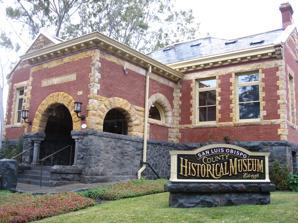
Building: San Luis Obispo Carnegie Library
Country: United States of America
Year built: 1905
United States historic place San Luis Obispo Carnegie Library U.S. National Register of Historic Places Show map of California Show map of the United States Location 696 Monterey St., San Luis Obispo, California Coordinates 35°16′49″N 120°39′50″W / 35.28028°N 120.66389°W / 35.28028; -120.66389 Area less than one acre Built 1905 ( 1905 ) Architect Weeks, William H. Architectural style Romanesque MPS California Carnegie Libraries MPS NRHP reference No. 95000357 Added to NRHP March 30, 1995 The San Luis Obispo Carnegie Library is a Carnegie library located at 696 Monterey St. in San Luis Obispo , California . The library building was funded by the Carnegie foundation in 1903 and built in 1905; it housed the city's subscription library program, which had operated since 1894. William H. Weeks , who designed 21 Carnegie libraries in California, designed the San Luis Obispo library in the Richardsonian Romanesque style. The library's design includes a tall hipped roof with two gabled wings, decorations including gargoyles in the gable ends, and an entrance portico with multiple round arches. The building is mainly faced in red brick with yellow sandstone trim, but the basement is faced in dark gray granite . The library operated until 1955 and became a county historical museum the following year. The library building was added to the National Register of Historic Places on March 30, 1995. History Center of San Luis Obispo County The library is now home to the History Center of San Luis Obispo County , formerly known as the San Luis Obispo County Historical Museum . The museum features changing exhibits on local history and culture and a research room. See also City of San Luis Obispo Historic Resources References